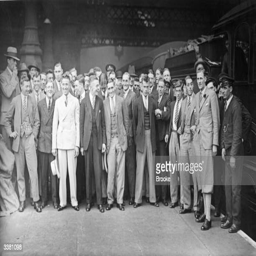
members of the team prior to their departure for a city